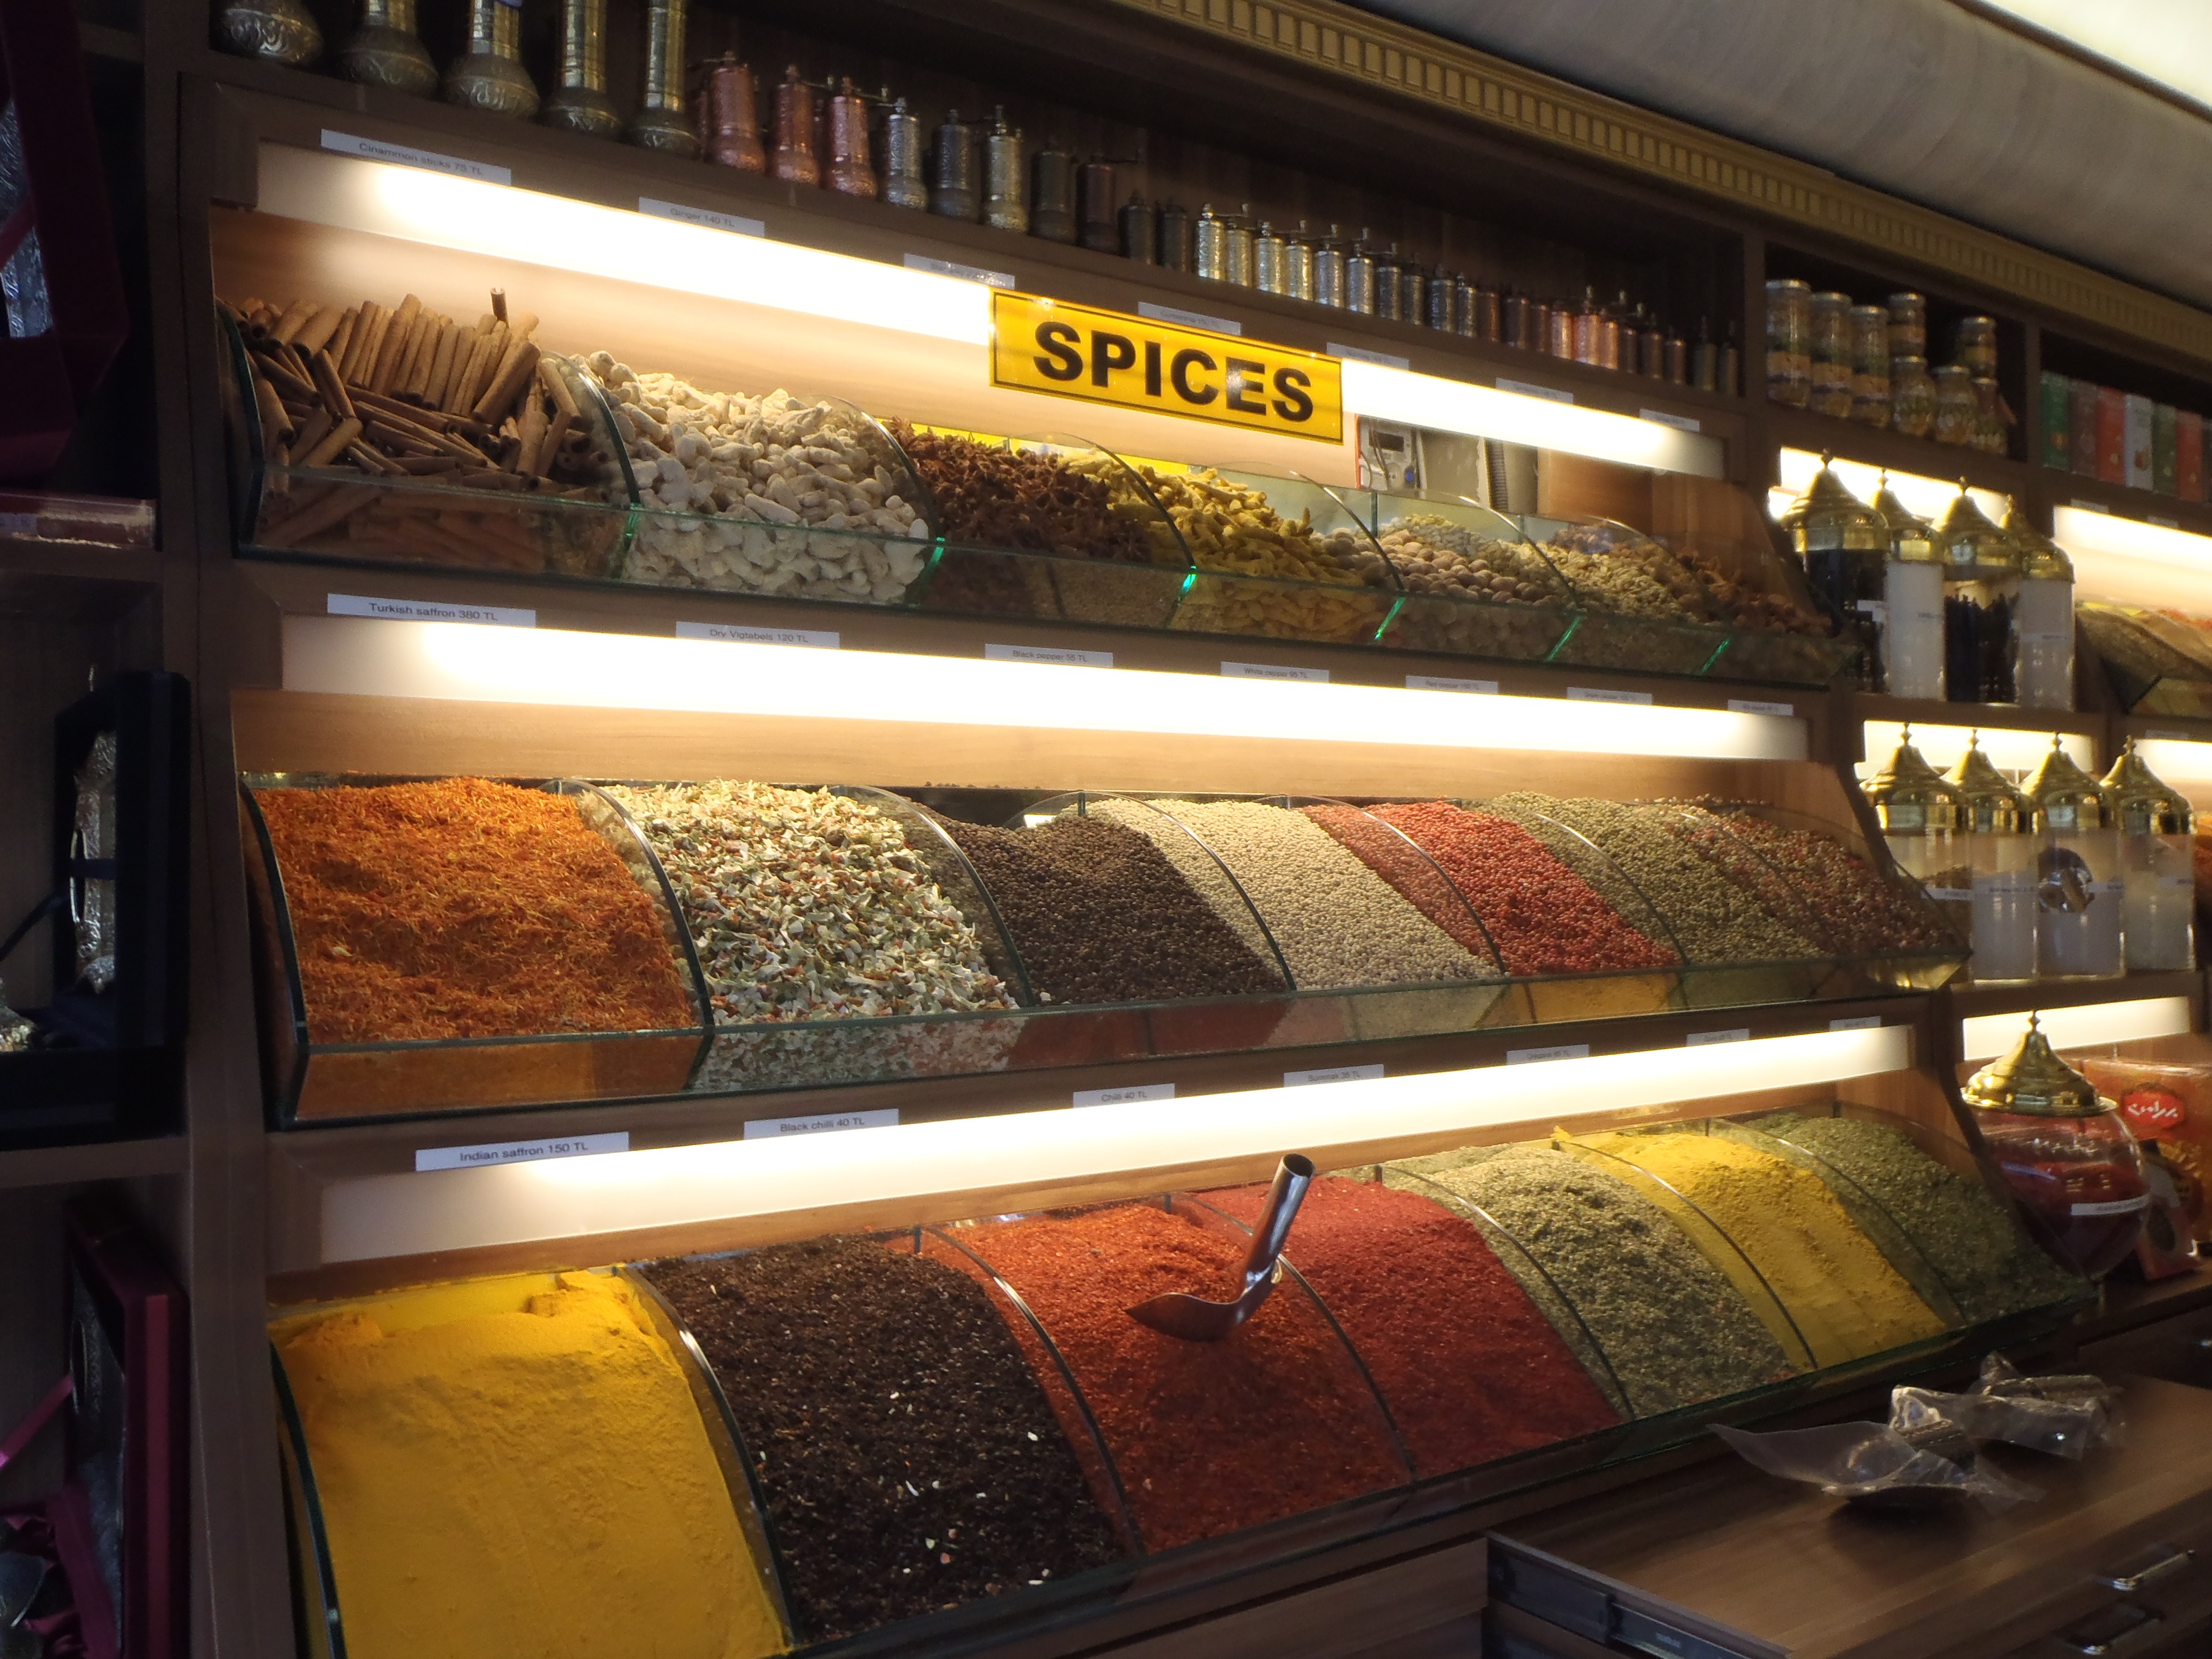
restaurant, bar, food, bazaar, bakery, interior design, spices, istanbul, grocery store, delicatessen